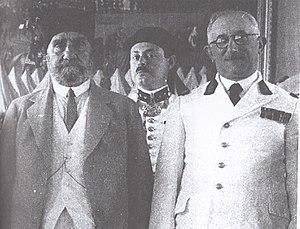
Armand Guillon, résident général, rencontre le Bey.
Le congrès de la rue du Tribunal est le deuxième congrès du Néo-Destour après celui de Ksar Hellal. Il est organisé du 30 octobre au 2 novembre 1937 à Tunis et marque le « durcissement » de la ligne politique du parti.
Les négociations entre le Front populaire et le Néo-Destour sont l'ensemble des discussions entre le bureau politique du parti nationaliste et les représentants du gouvernement de Léon Blum qui dirige la France entre juin 1936 et juin 1937.